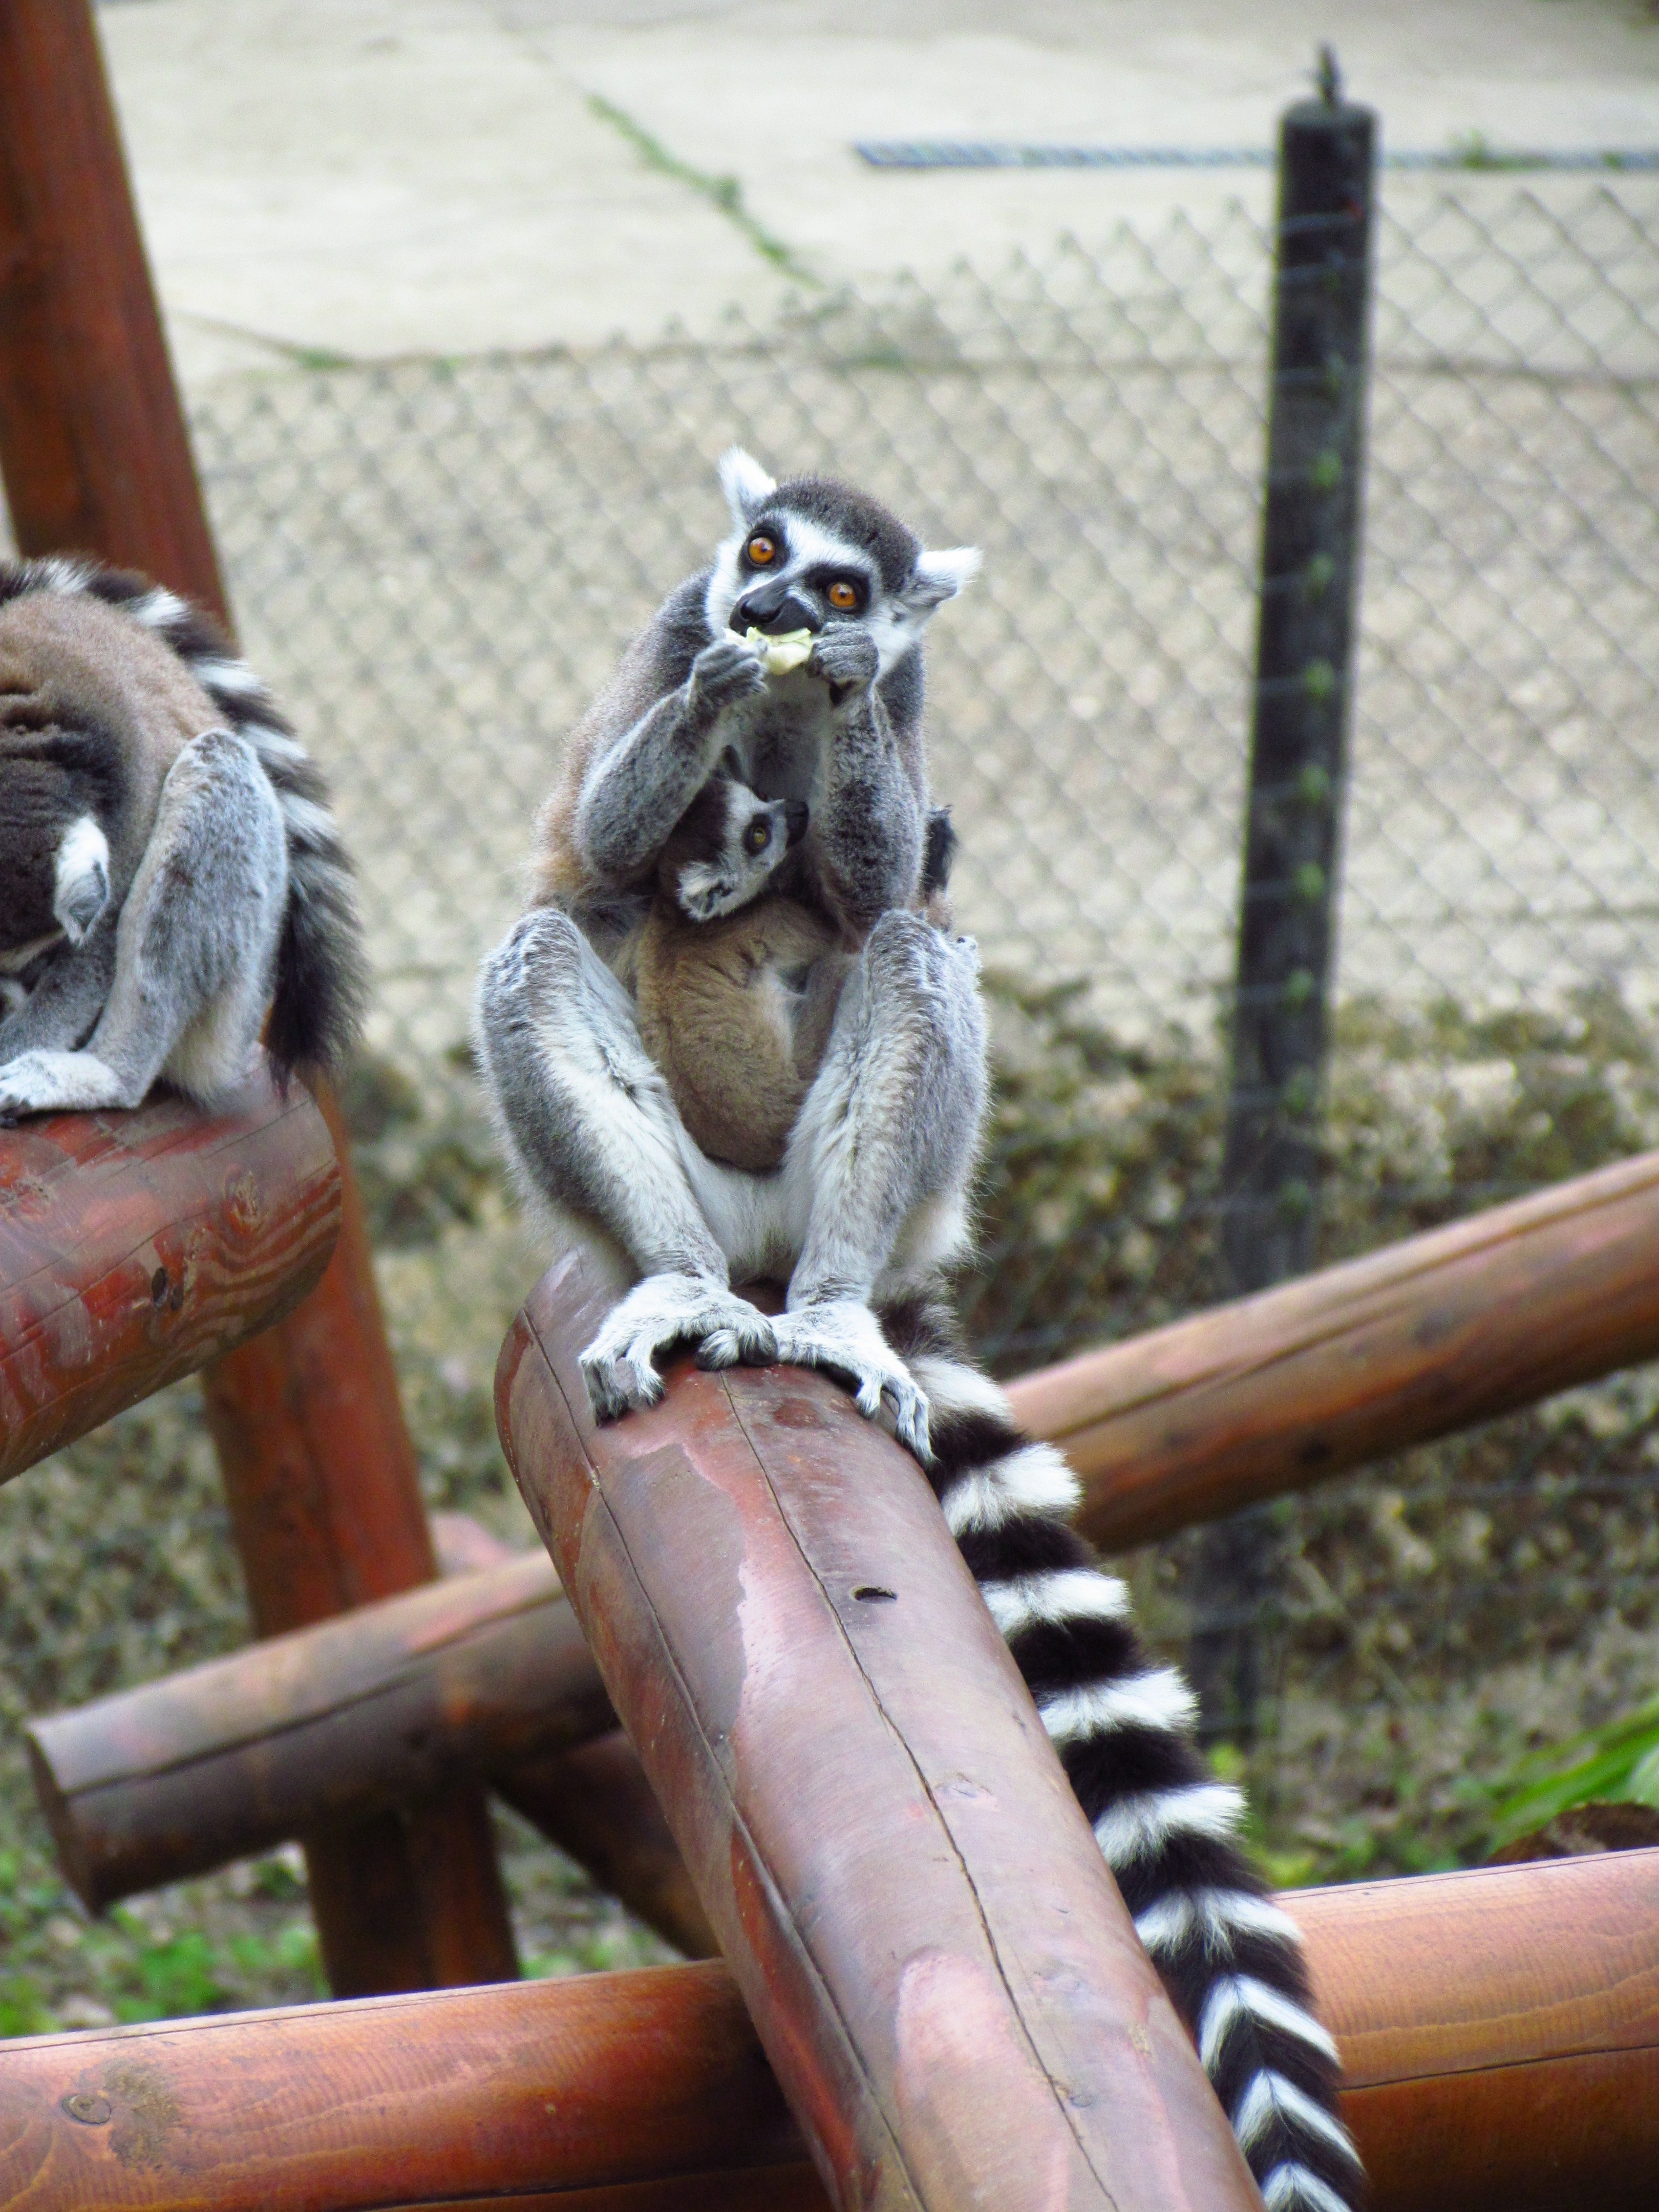
post, wildlife, zoo, fauna, primate, sculpture, lemar